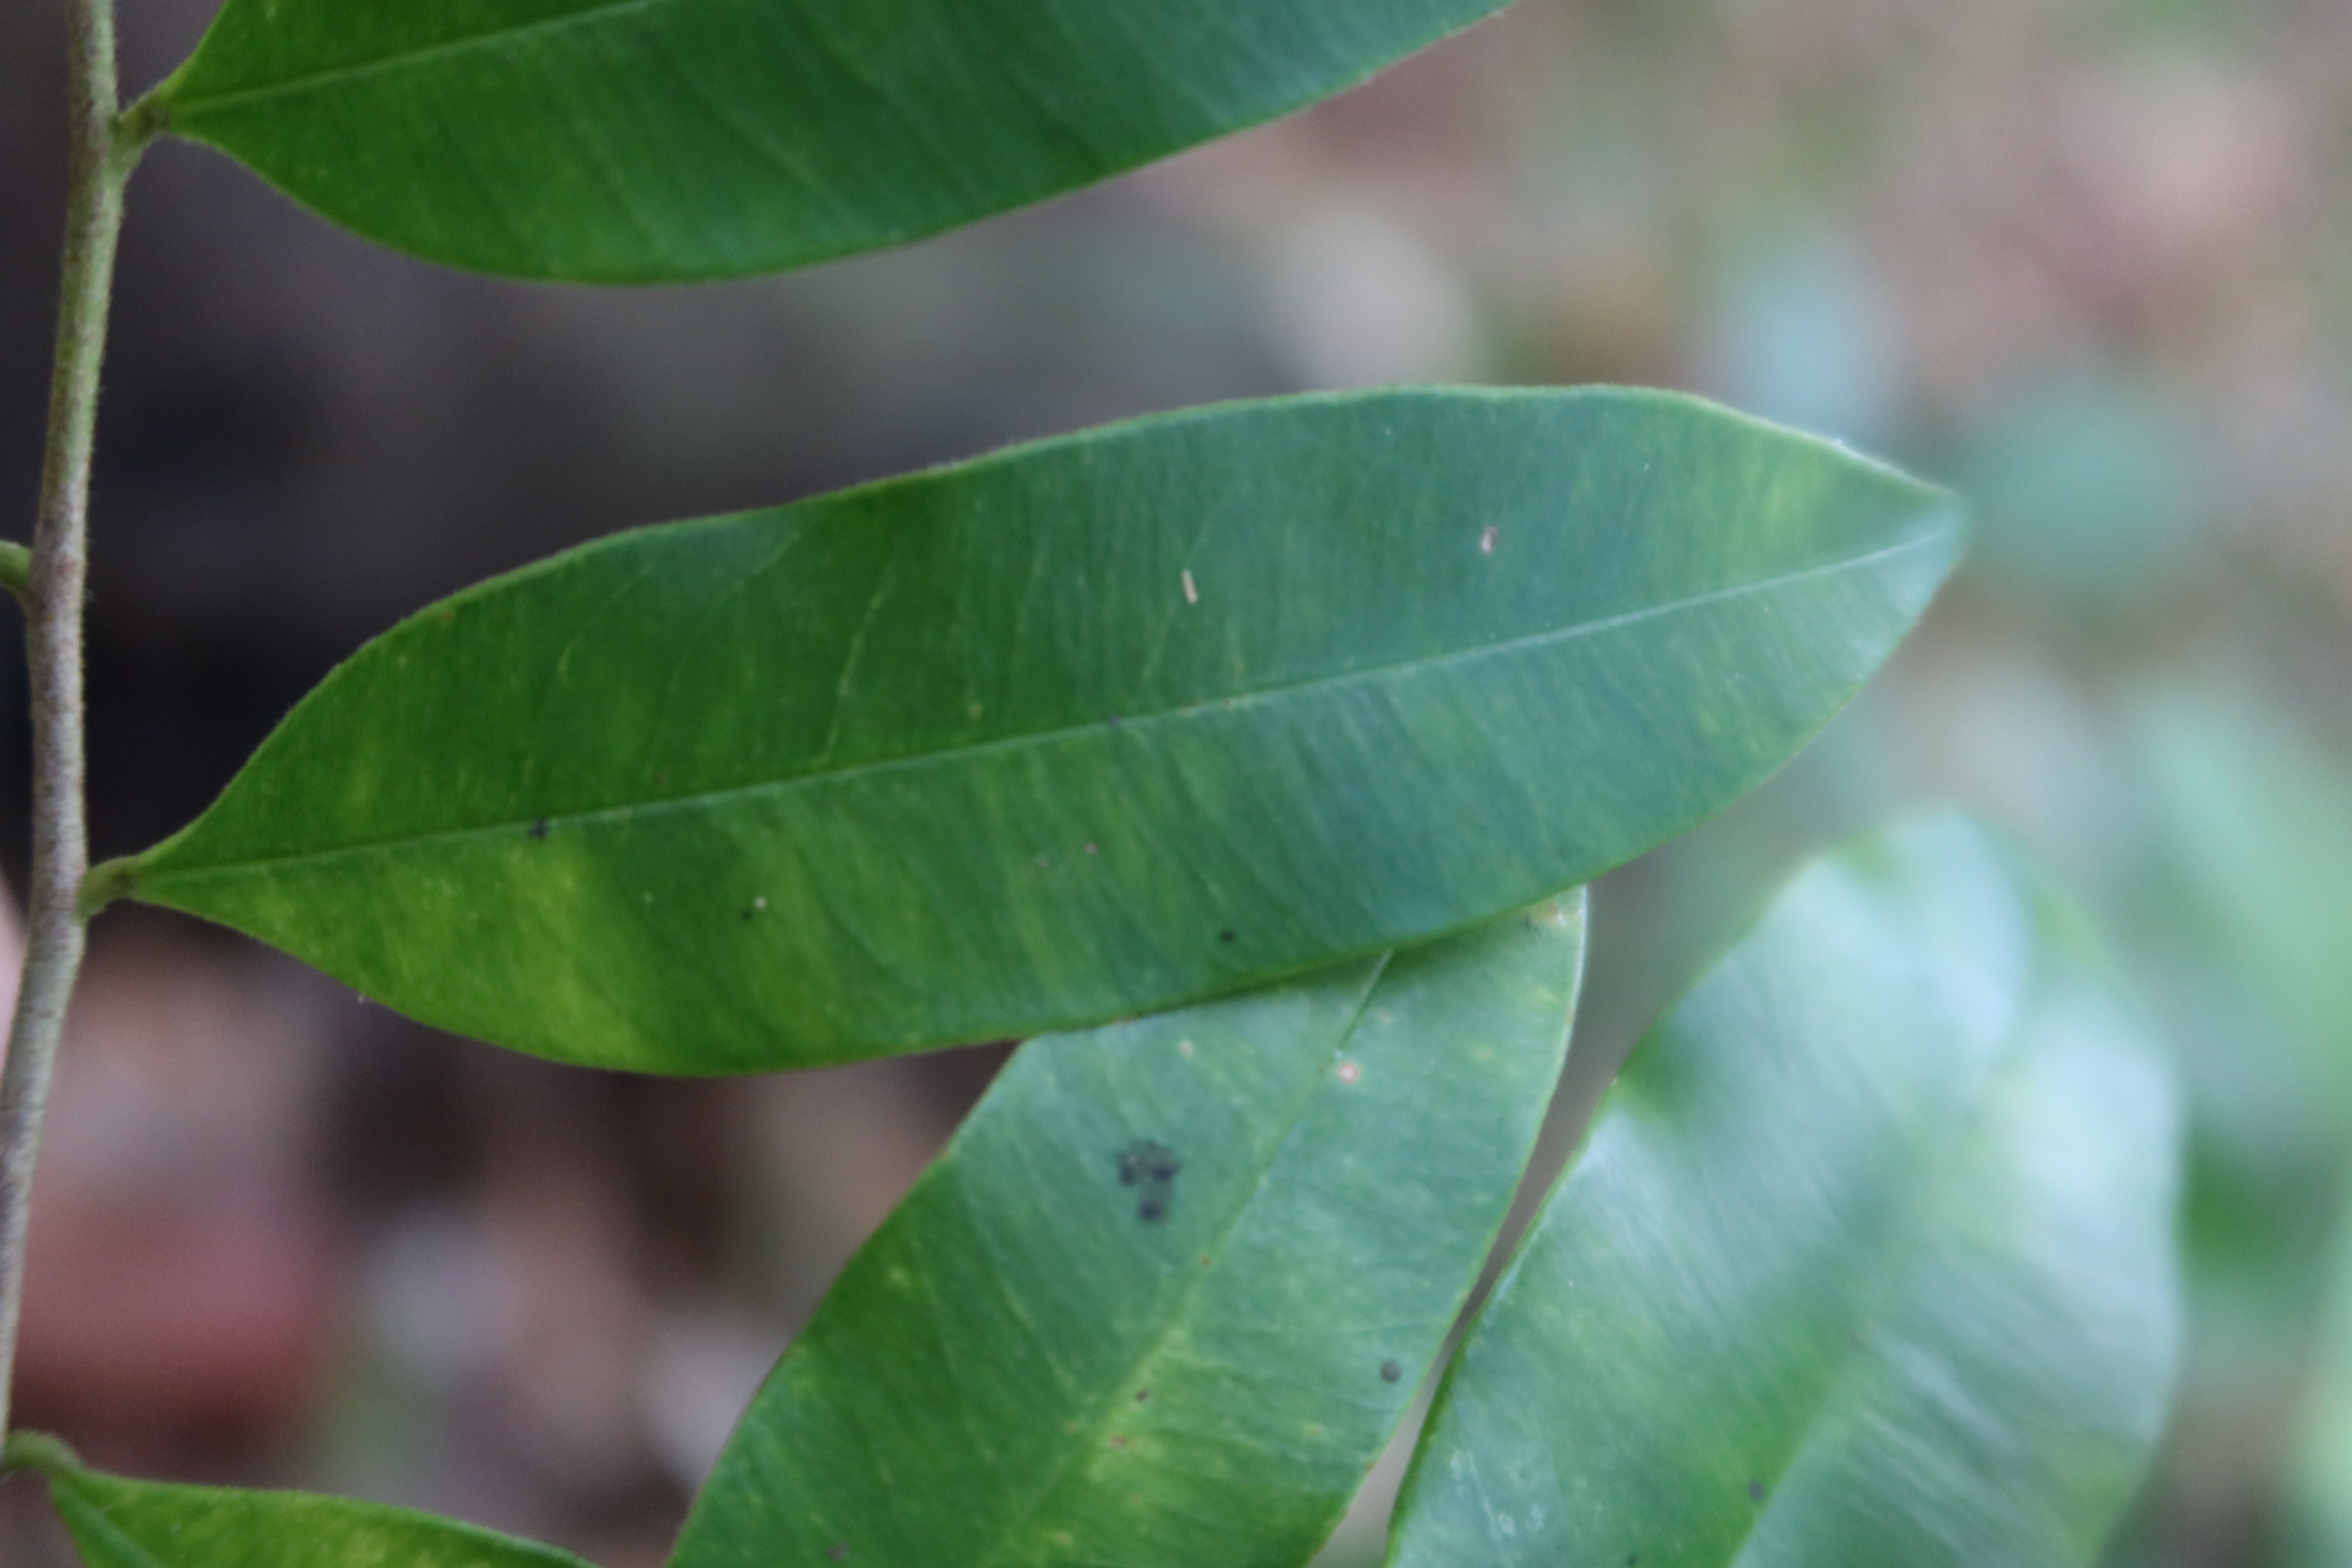
Label: Healthy